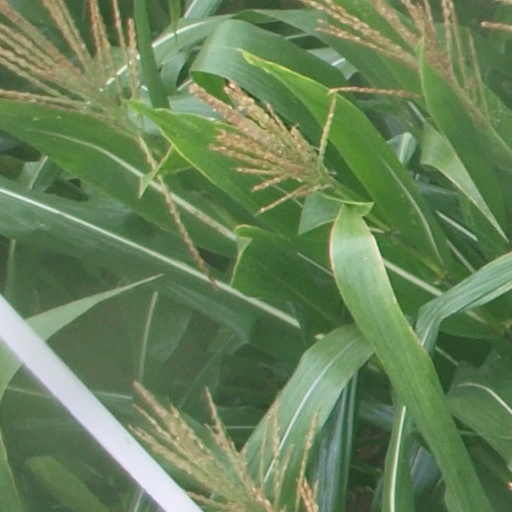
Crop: maize; corn